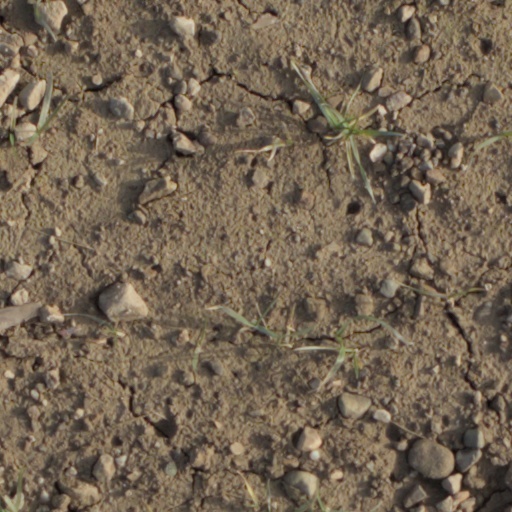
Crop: wheat